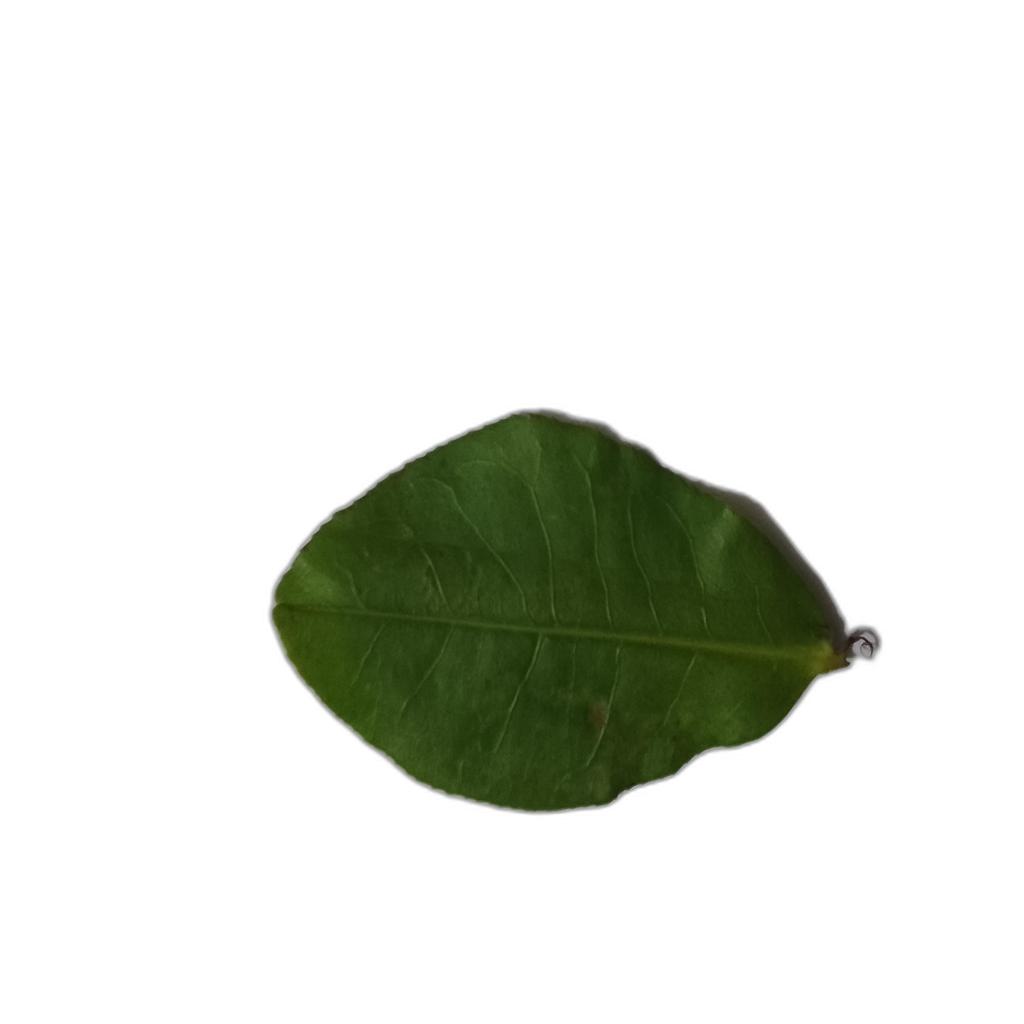
Label: Healthy